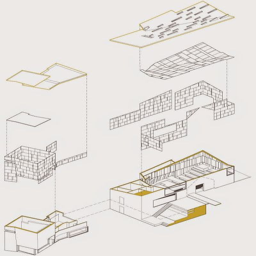
a daily dose of architecture